Mark Giordano

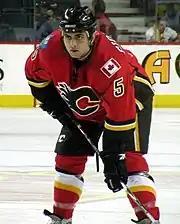
Giordano with the Flames, November 2008

Giordano appeared in 58 games for the Flames and scored 19 points before a shoulder injury ended his season. He required surgery to repair the damage suffered in a game against the Minnesota Wild. He recovered in time to begin the , but several new additions to Calgary's defensive corps left him concerned about his position with the team. Instead, he solidified his place on the roster with a career year; Giordano set personal highs in goals (11), points (30) and was +17 for the Flames. "The Hockey News" named him one of the most underrated players in the league, and he was invited to join Team Canada at the 2010 IIHF World Championship. Giordano led the team's defencemen with three goals in the tournament and added an assist in seven games.